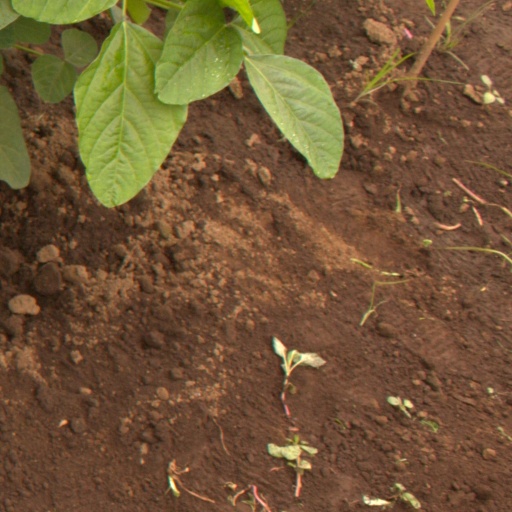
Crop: soybean